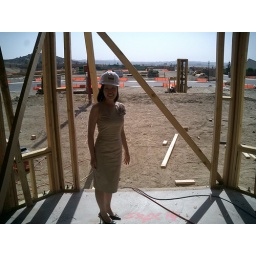
Me standing in front of my beloved French doors and bay window.